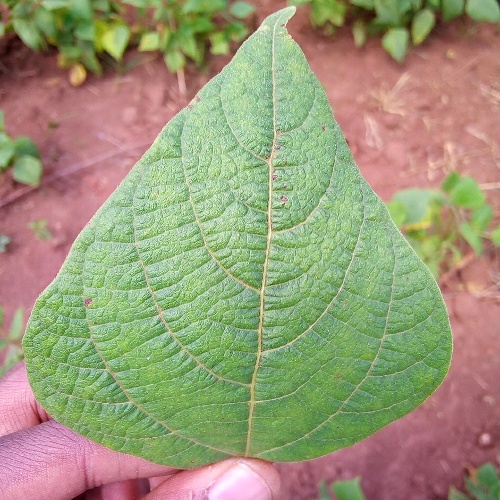
Leaf condition: healthy